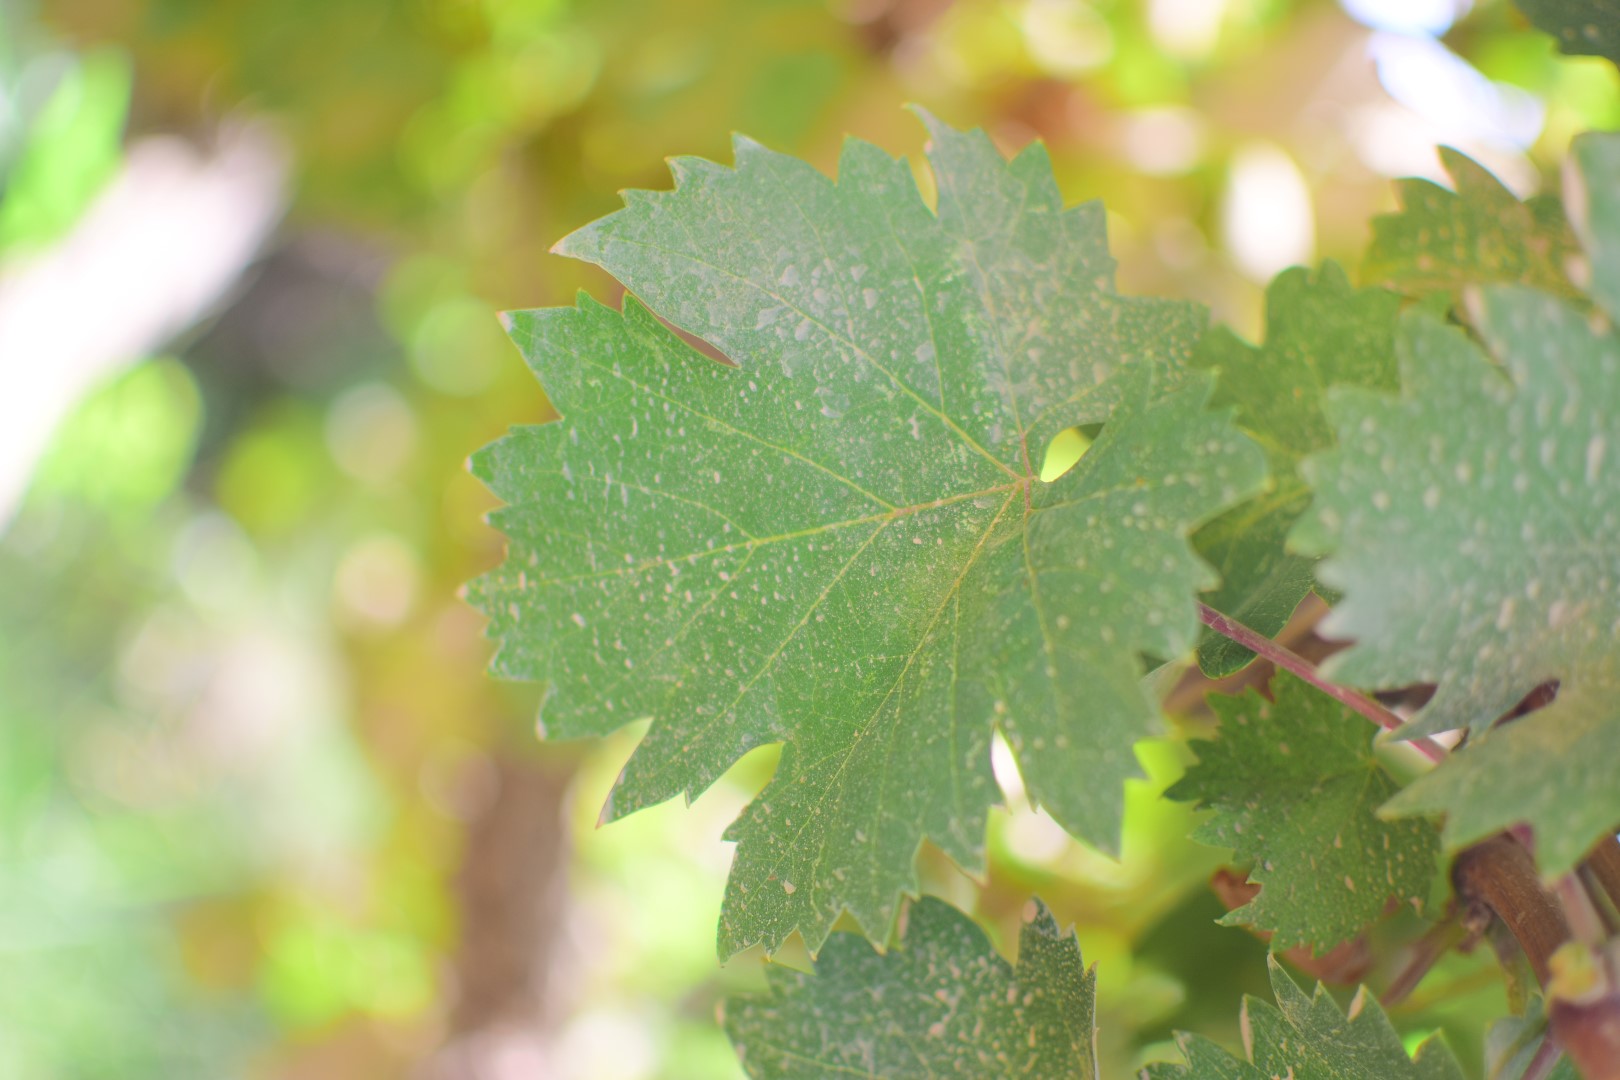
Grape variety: Shdah